Manila

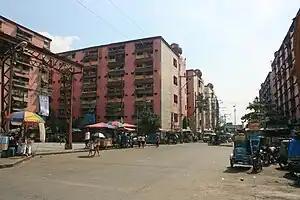
Smokey Mountain Housing Project was built on a former landfill. Continuous development of housing buildings continues up to the present day.

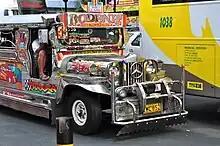
Jeepneys are one of the most popular modes of transportation in Manila.

Manila is known for its eclectic mix of architecture that includes a wide range of styles spanning the city's historical and cultural periods. Its architectural styles reflect American, Spanish, Chinese, and Malay influences. Prominent Filipino architects including Antonio Toledo, Felipe Roxas, Juan M. Arellano and Tomás Mapúa have designed significant buildings in Manila such as churches, government offices, theaters, mansions, schools, and universities.